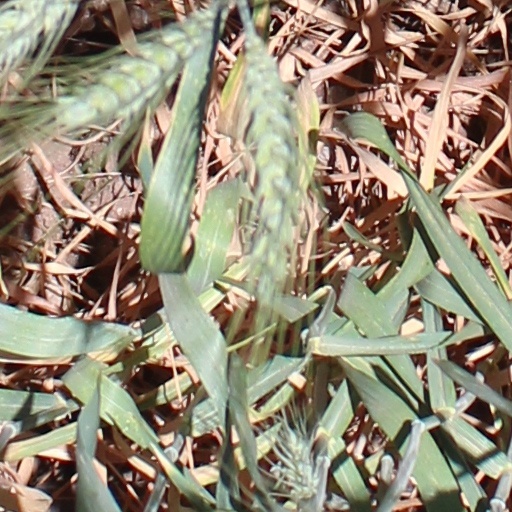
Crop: wheat